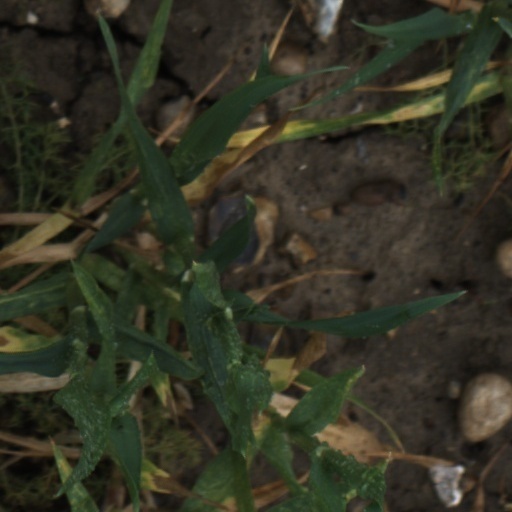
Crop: wheat